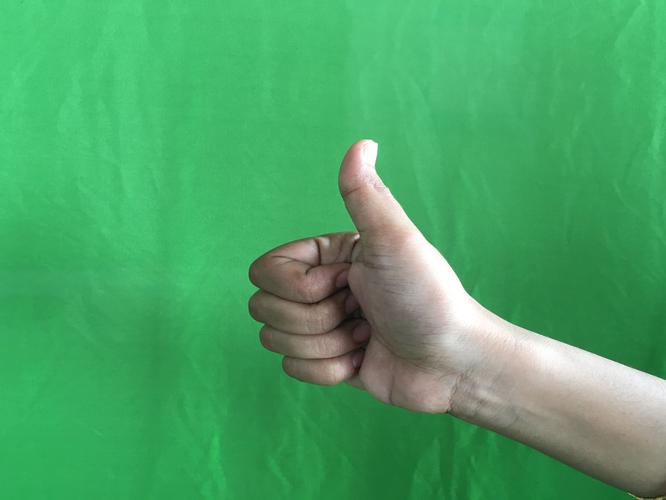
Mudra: Sikharam
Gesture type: single_hand